Loxoscelism

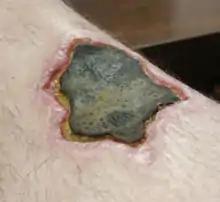

Loxoscelism is a condition occasionally produced by the bite of the recluse spiders (genus "Loxosceles"). The area becomes dusky and a shallow open sore forms as the skin around the bite dies (necrosis). It is the only proven type of necrotic arachnidism in humans. While there is no known therapy effective for loxoscelism, there has been research on antibiotics, surgical timing, hyperbaric oxygen, potential antivenoms and vaccines. Because of the number of diseases that may mimic loxoscelism, it is frequently misdiagnosed by physicians.